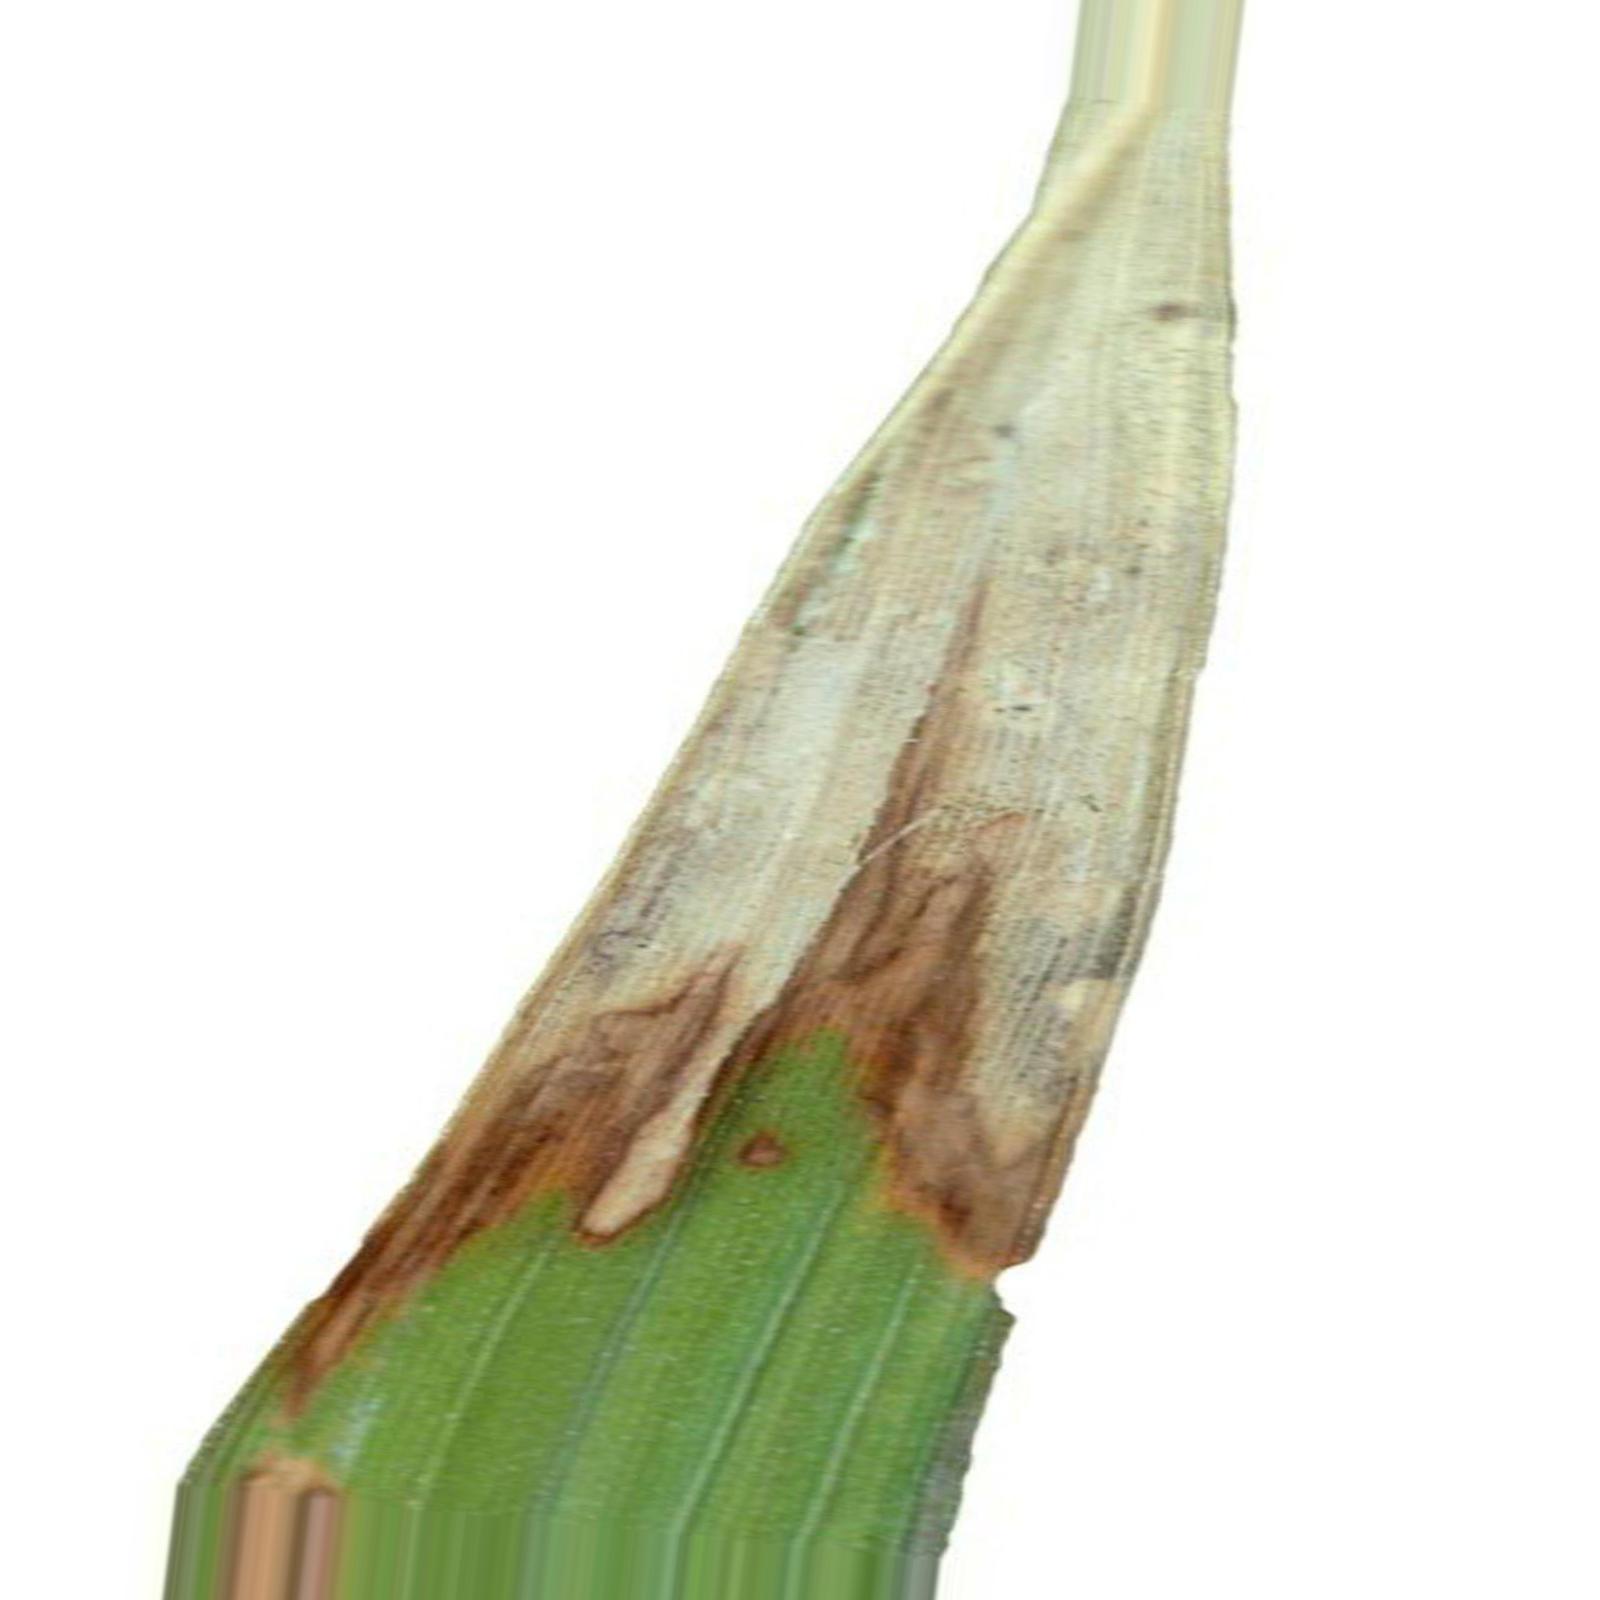
Nhãn: Bệnh Cháy lá ( Leaf scald )